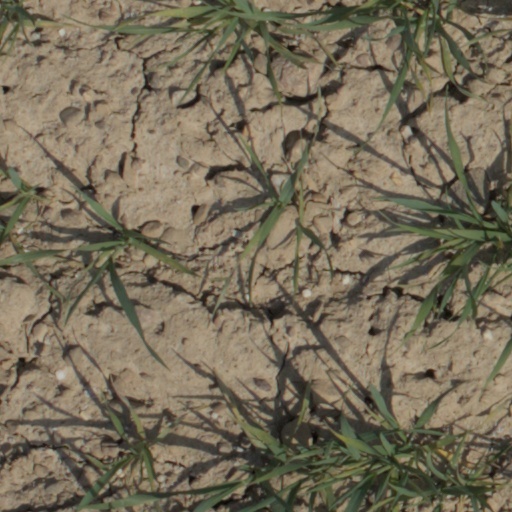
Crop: wheat